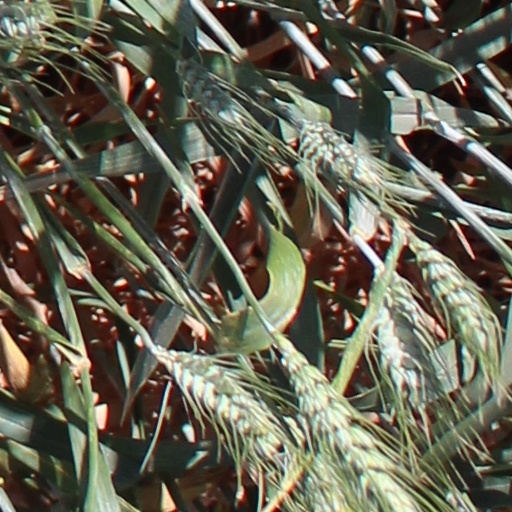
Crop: wheat